Planetary system

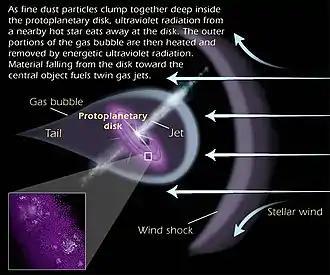
Illustration of the dynamics of a proplyd

Planetary systems come from protoplanetary disks that form around stars as part of the process of star formation.